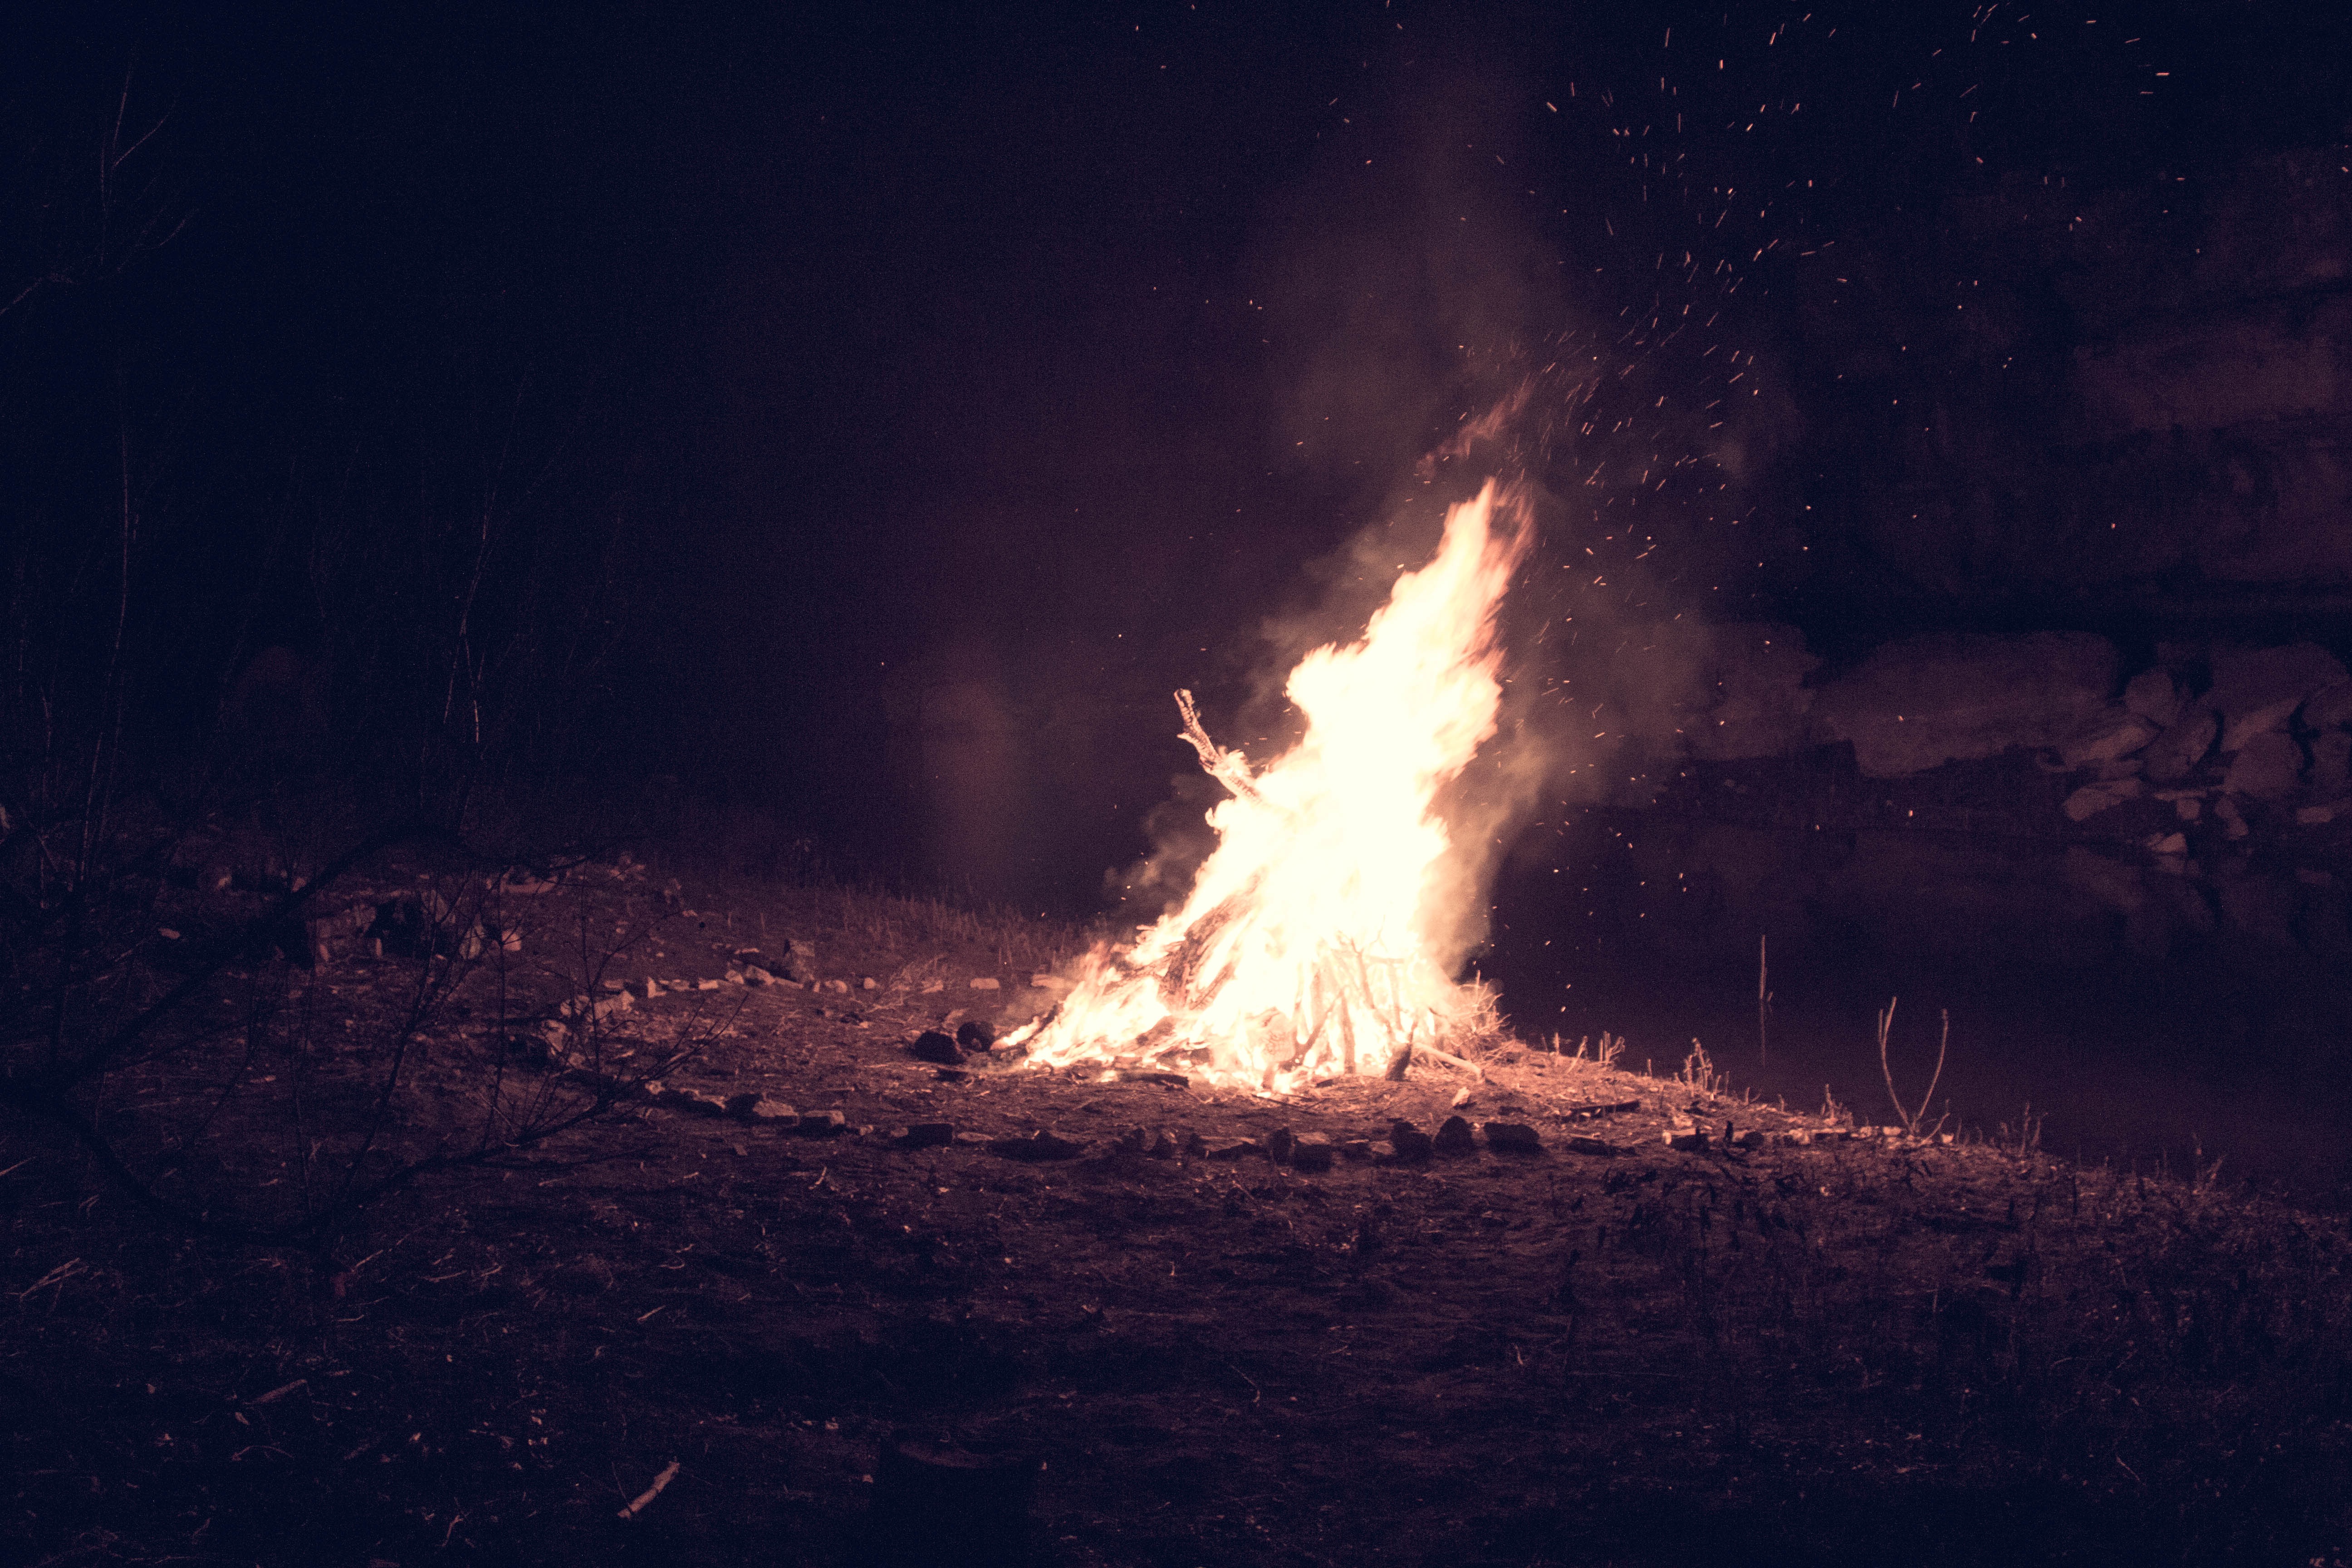
night, flame, fire, fireplace, darkness, camping, campfire, bonfire